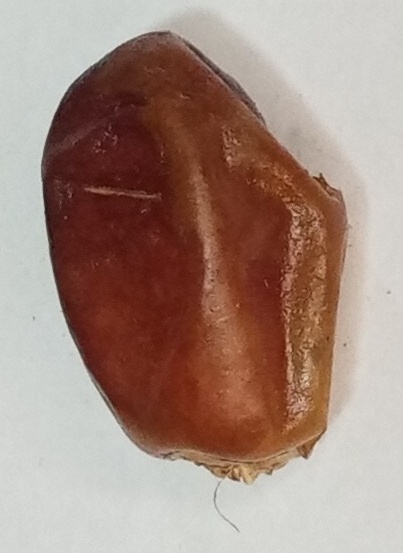
Variety: aseel
Size: small
Grade: grade-1